George Orwell

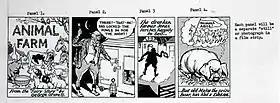
One of the "Animal Farm" cartoon strips produced for the Cold War anti-communist department of the British Foreign Office, the Information Research Department (IRD)

At the outbreak of the Second World War, Orwell's wife Eileen started working in the Censorship Department of the Ministry of Information in central London, staying during the week with her family in Greenwich. Orwell submitted his name to the Central Register for war work, but nothing transpired. He returned to Wallington, and in late 1939 he wrote material for his first collection of essays, "Inside the Whale". For the next year he was occupied writing reviews for plays, films and books for "The Listener", "Time and Tide" and "New Adelphi". On 29 March 1940 his long association with "Tribune" began with a review of a sergeant's account of Napoleon's retreat from Moscow. At the beginning of 1940, the first edition of Connolly's "Horizon" appeared, and this provided a new outlet for Orwell's work and new literary contacts. In May the Orwells took lease of a flat in London at Dorset Chambers, Chagford Street, Marylebone. It was the time of the Dunkirk evacuation, and the death in Flanders of Eileen's brother Laurence O'Shaughnessy caused her considerable grief and long-term depression.